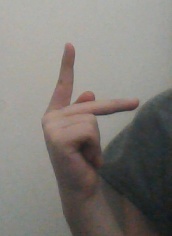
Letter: dha